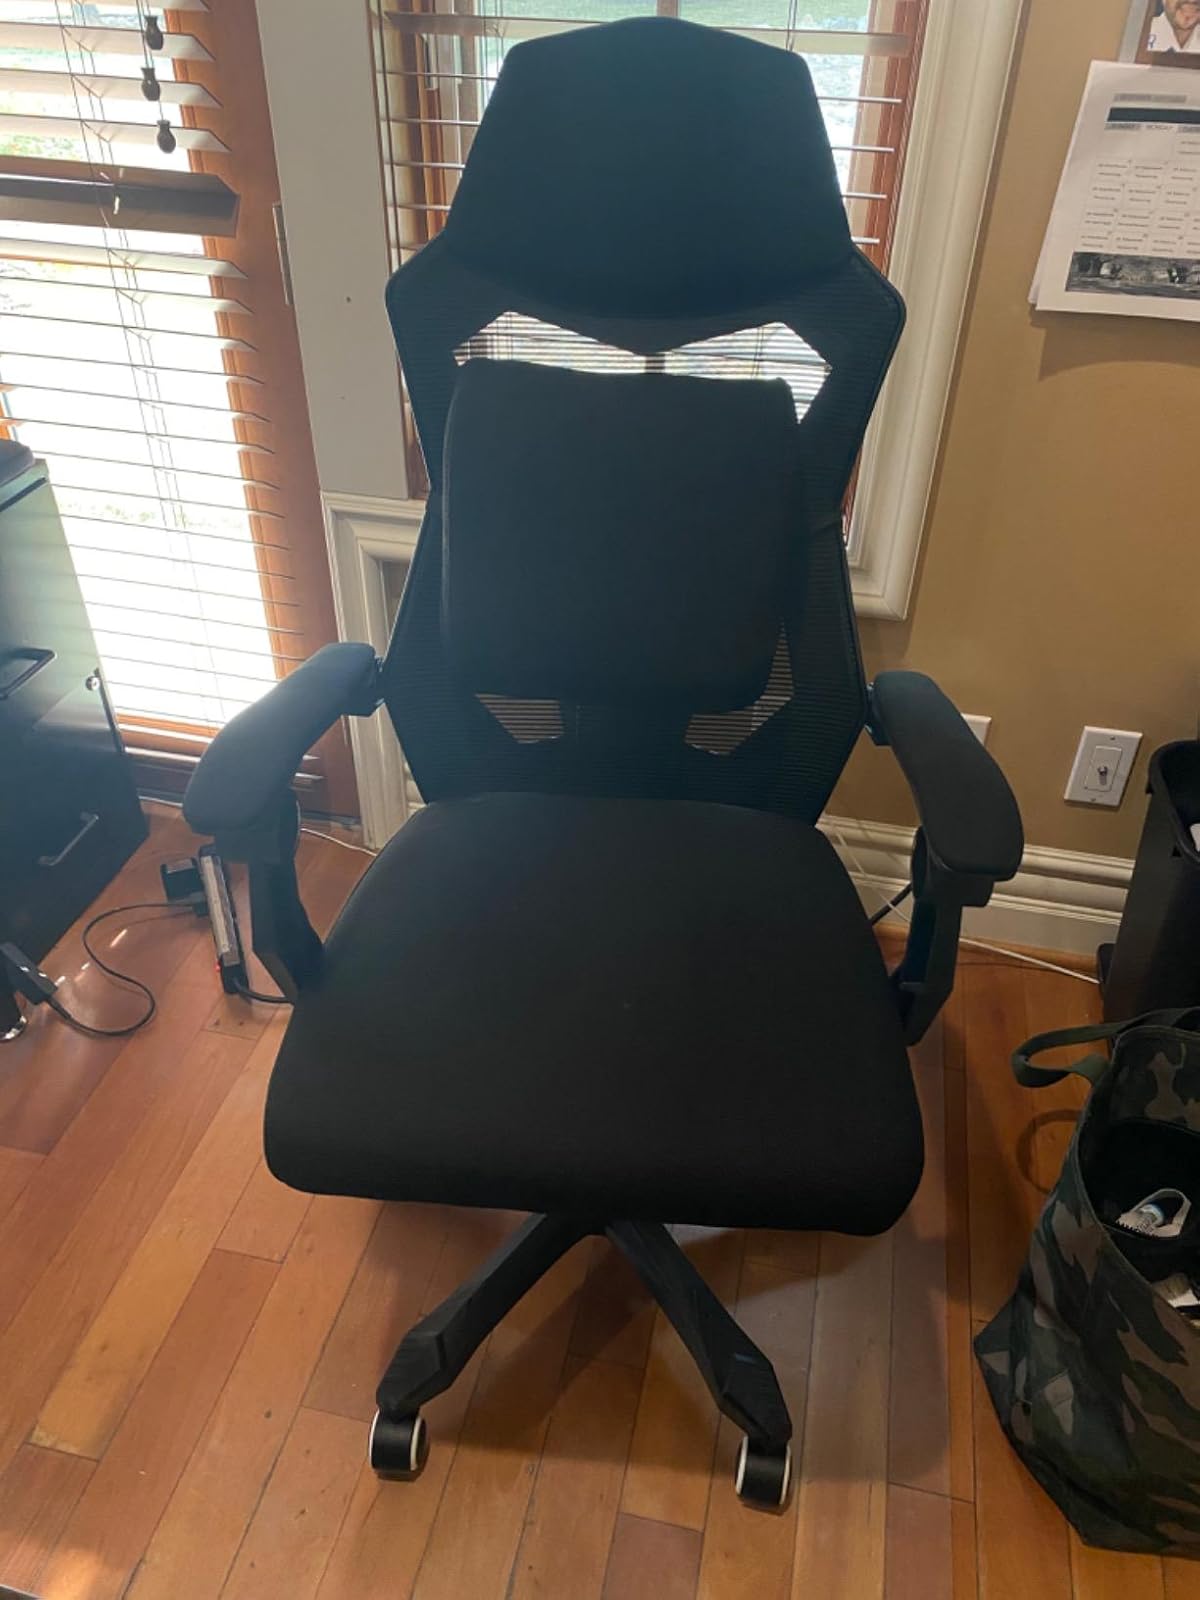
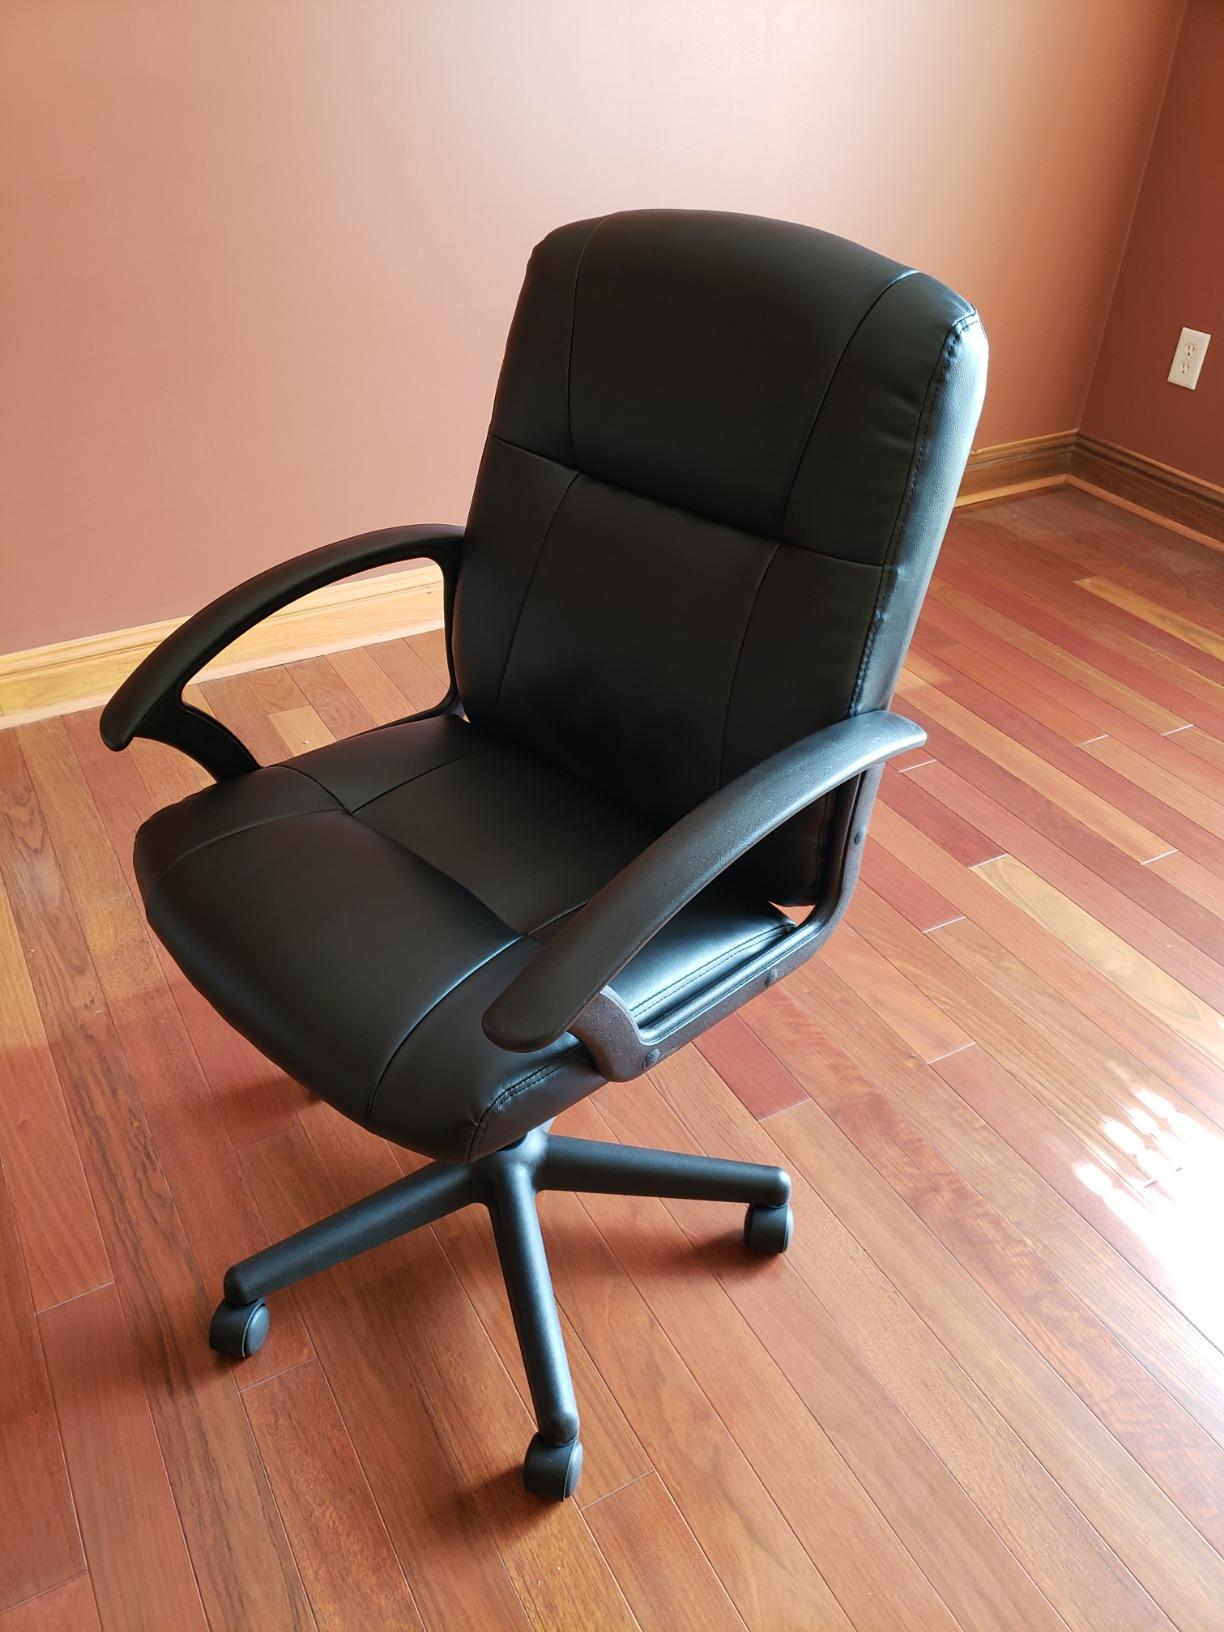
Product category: items_chair
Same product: no